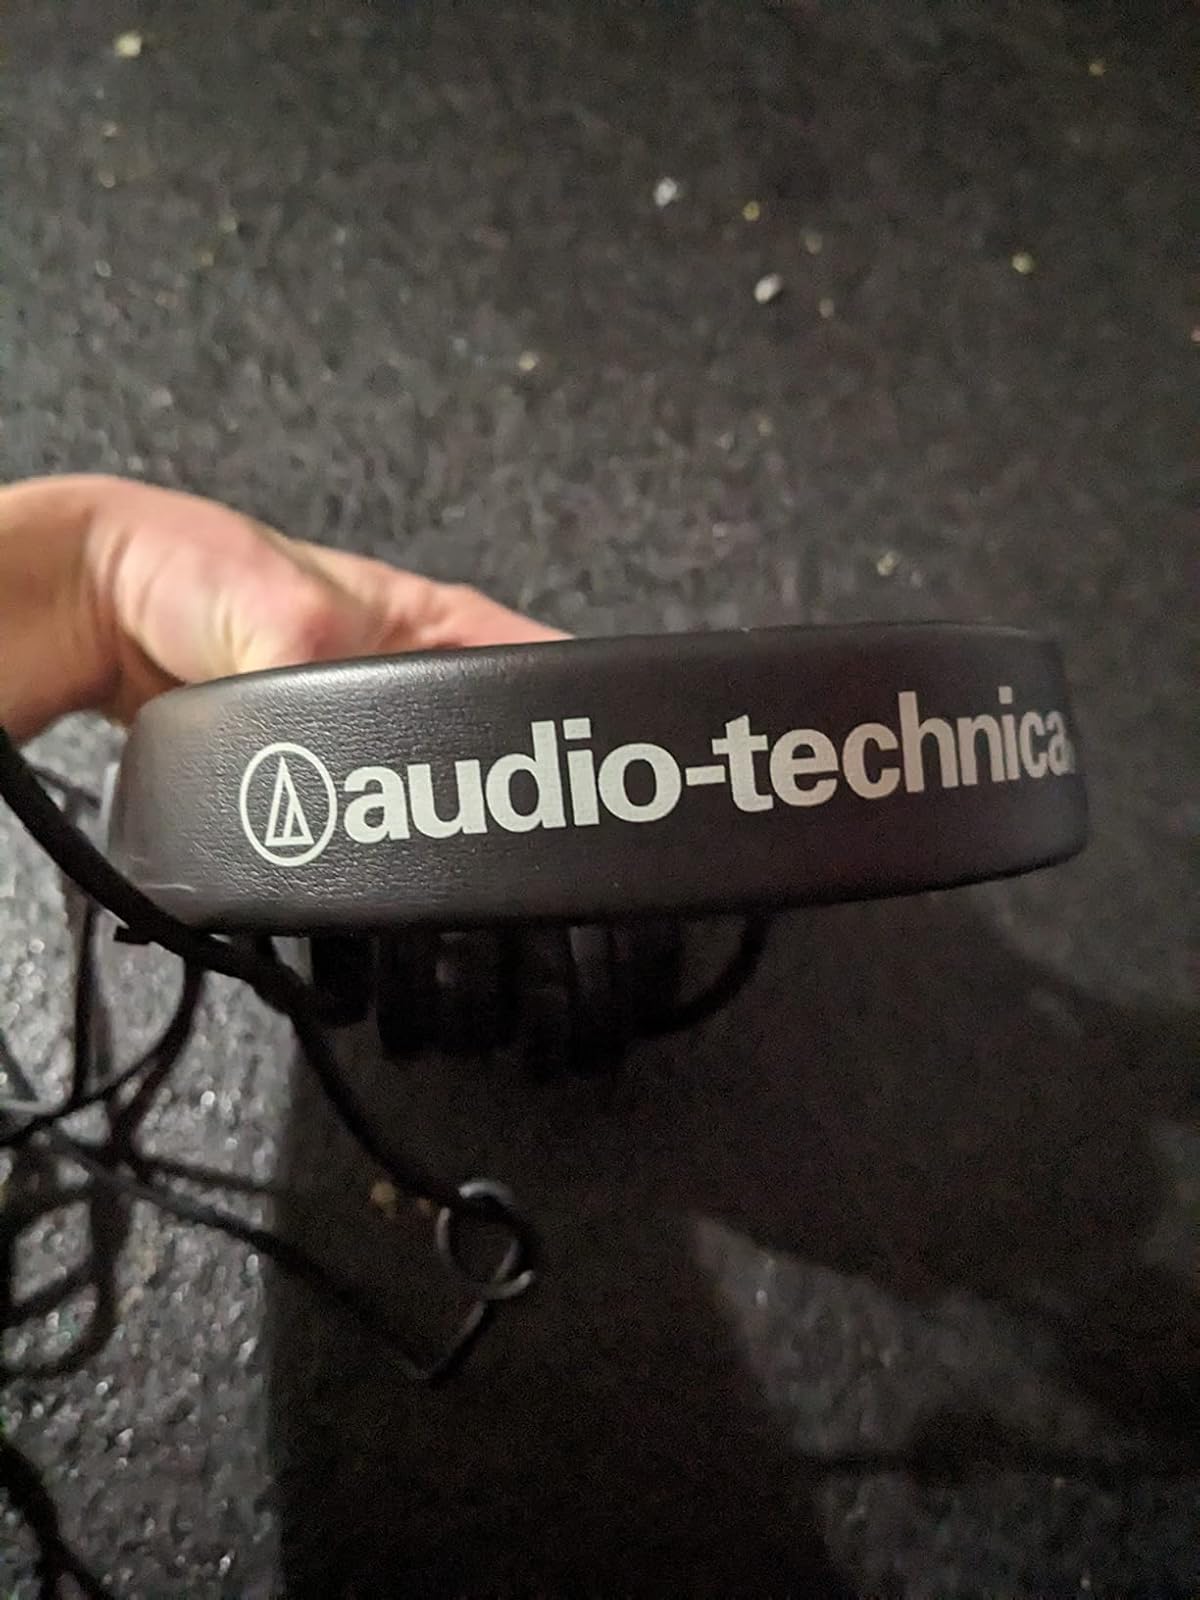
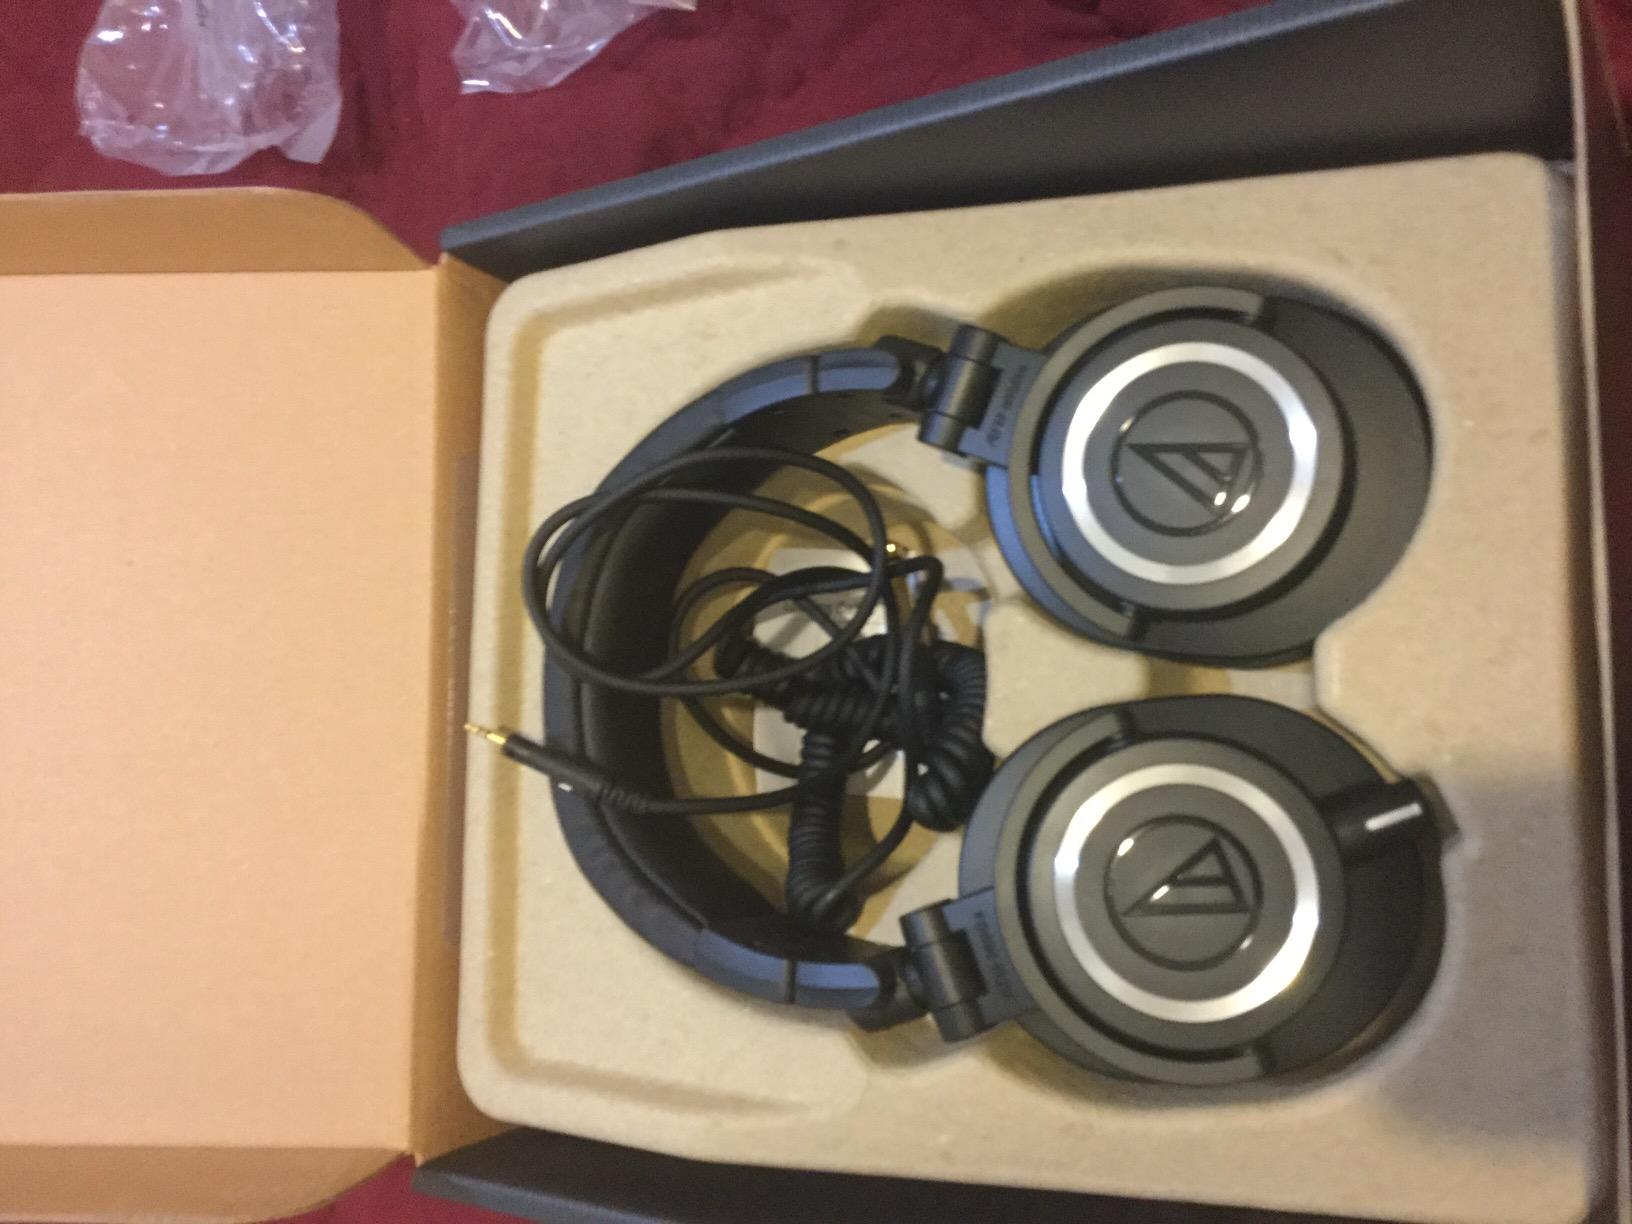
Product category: headphones
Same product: no